Love and Lemons

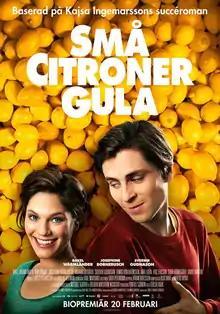
Theatrical release poster

Love and Lemons is a 2013 Swedish romantic comedy film directed by Teresa Fabik, based on the novel "Yesterday's News" by Kajsa Ingemarsson.